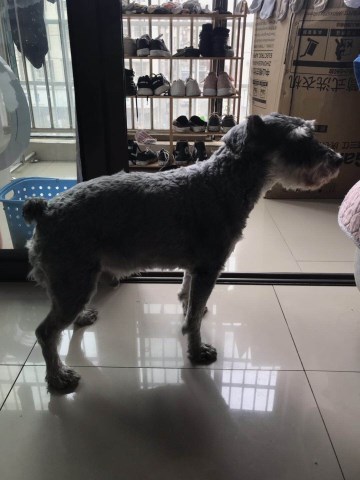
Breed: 2342-n000102-miniature_schnauzer